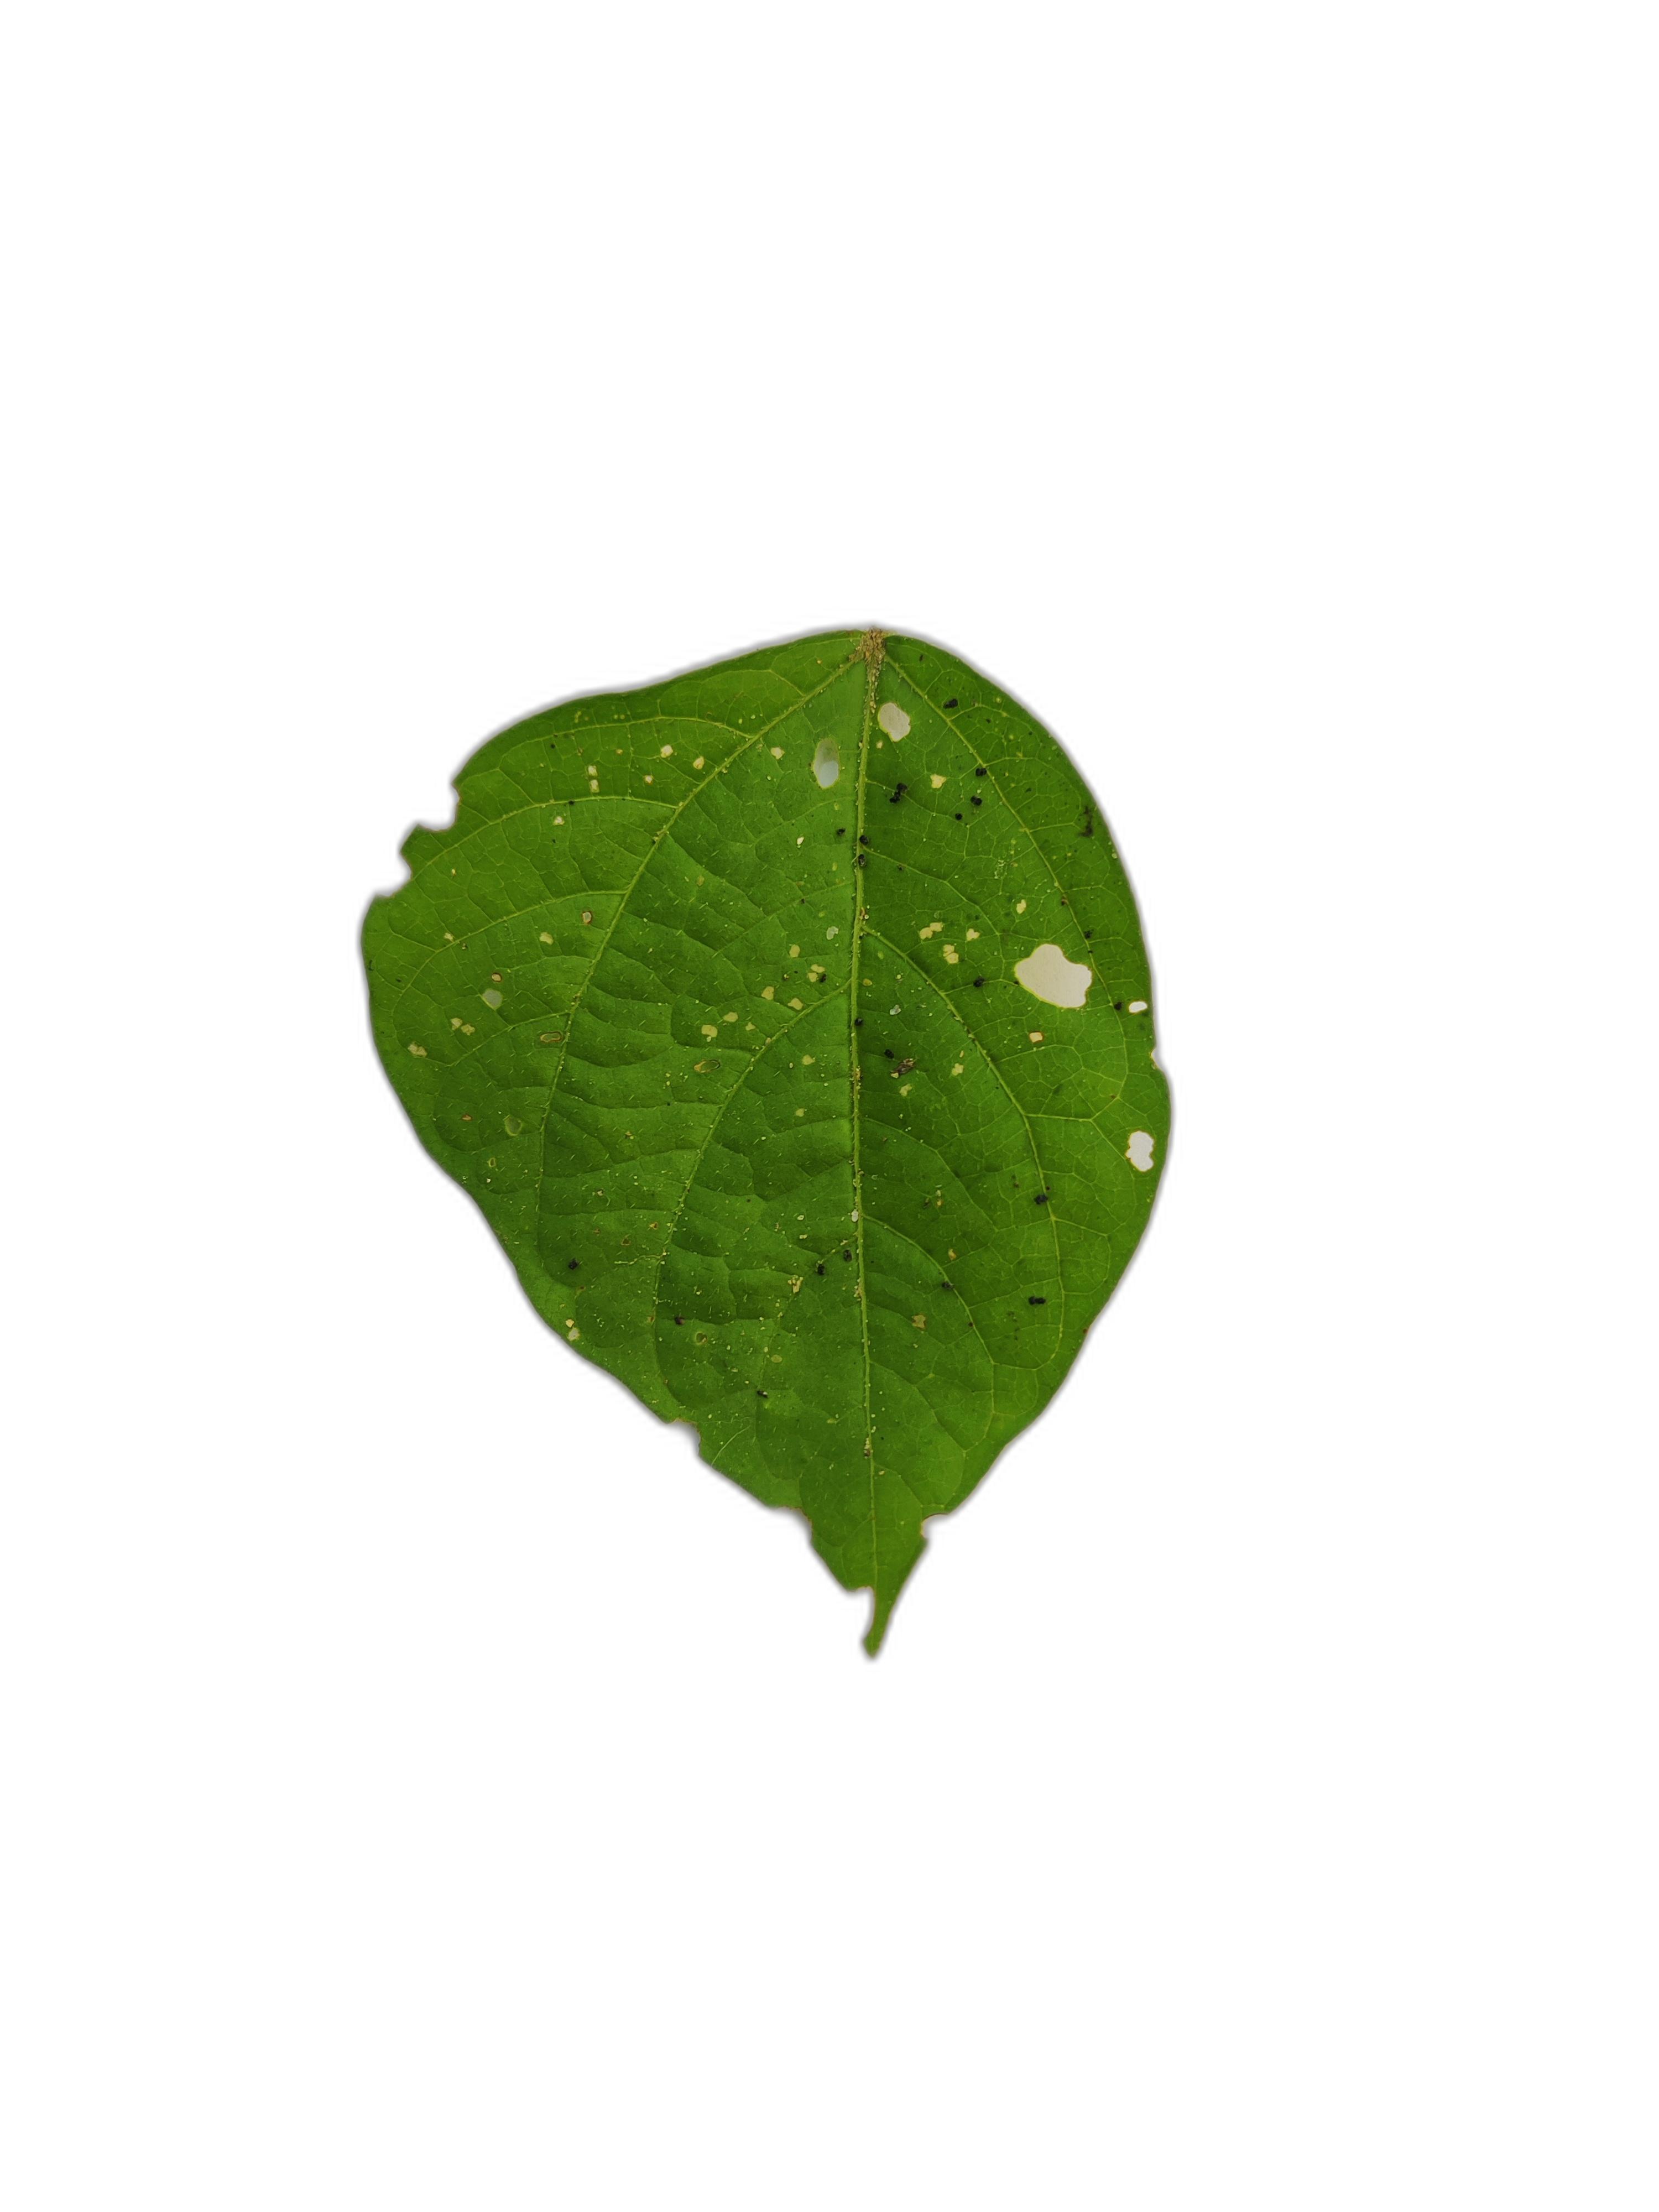
Label: Insect